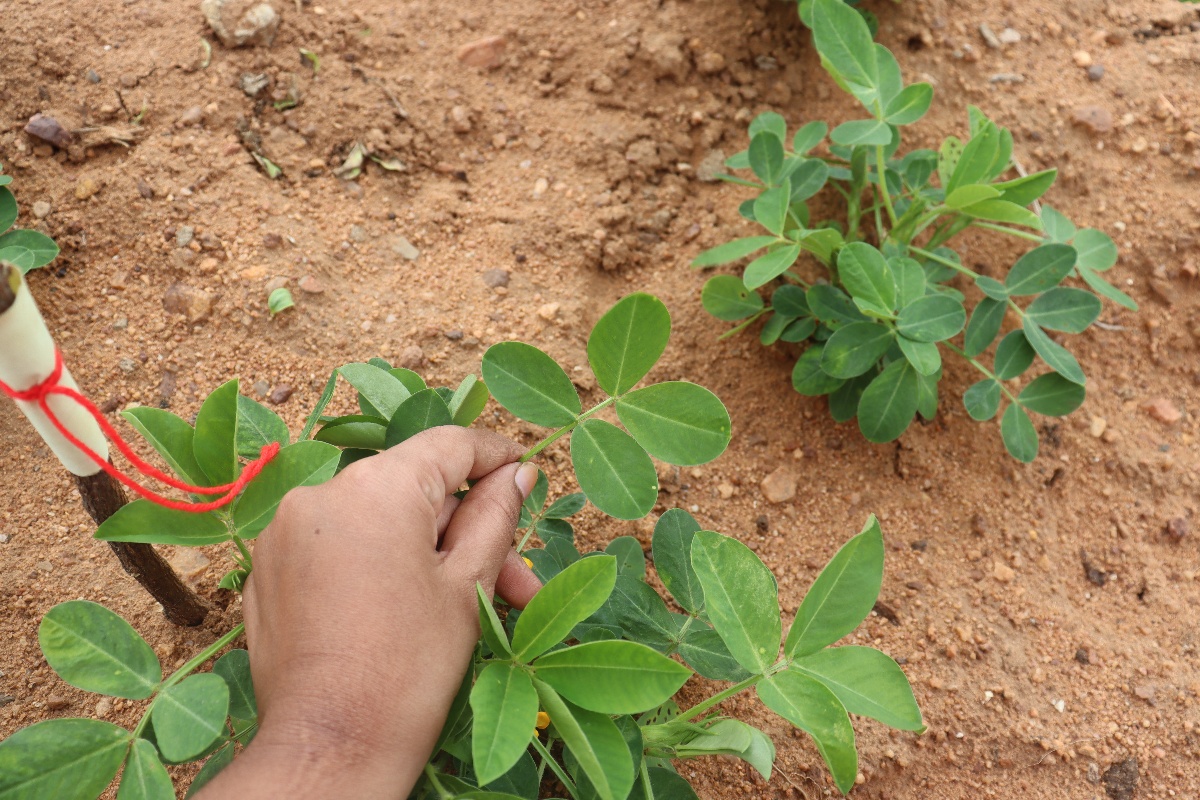
Label: healthy leaf